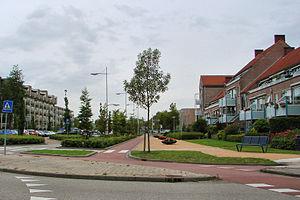
Castricum est un village et une commune néerlandaise dans la province de la Hollande-Septentrionale.